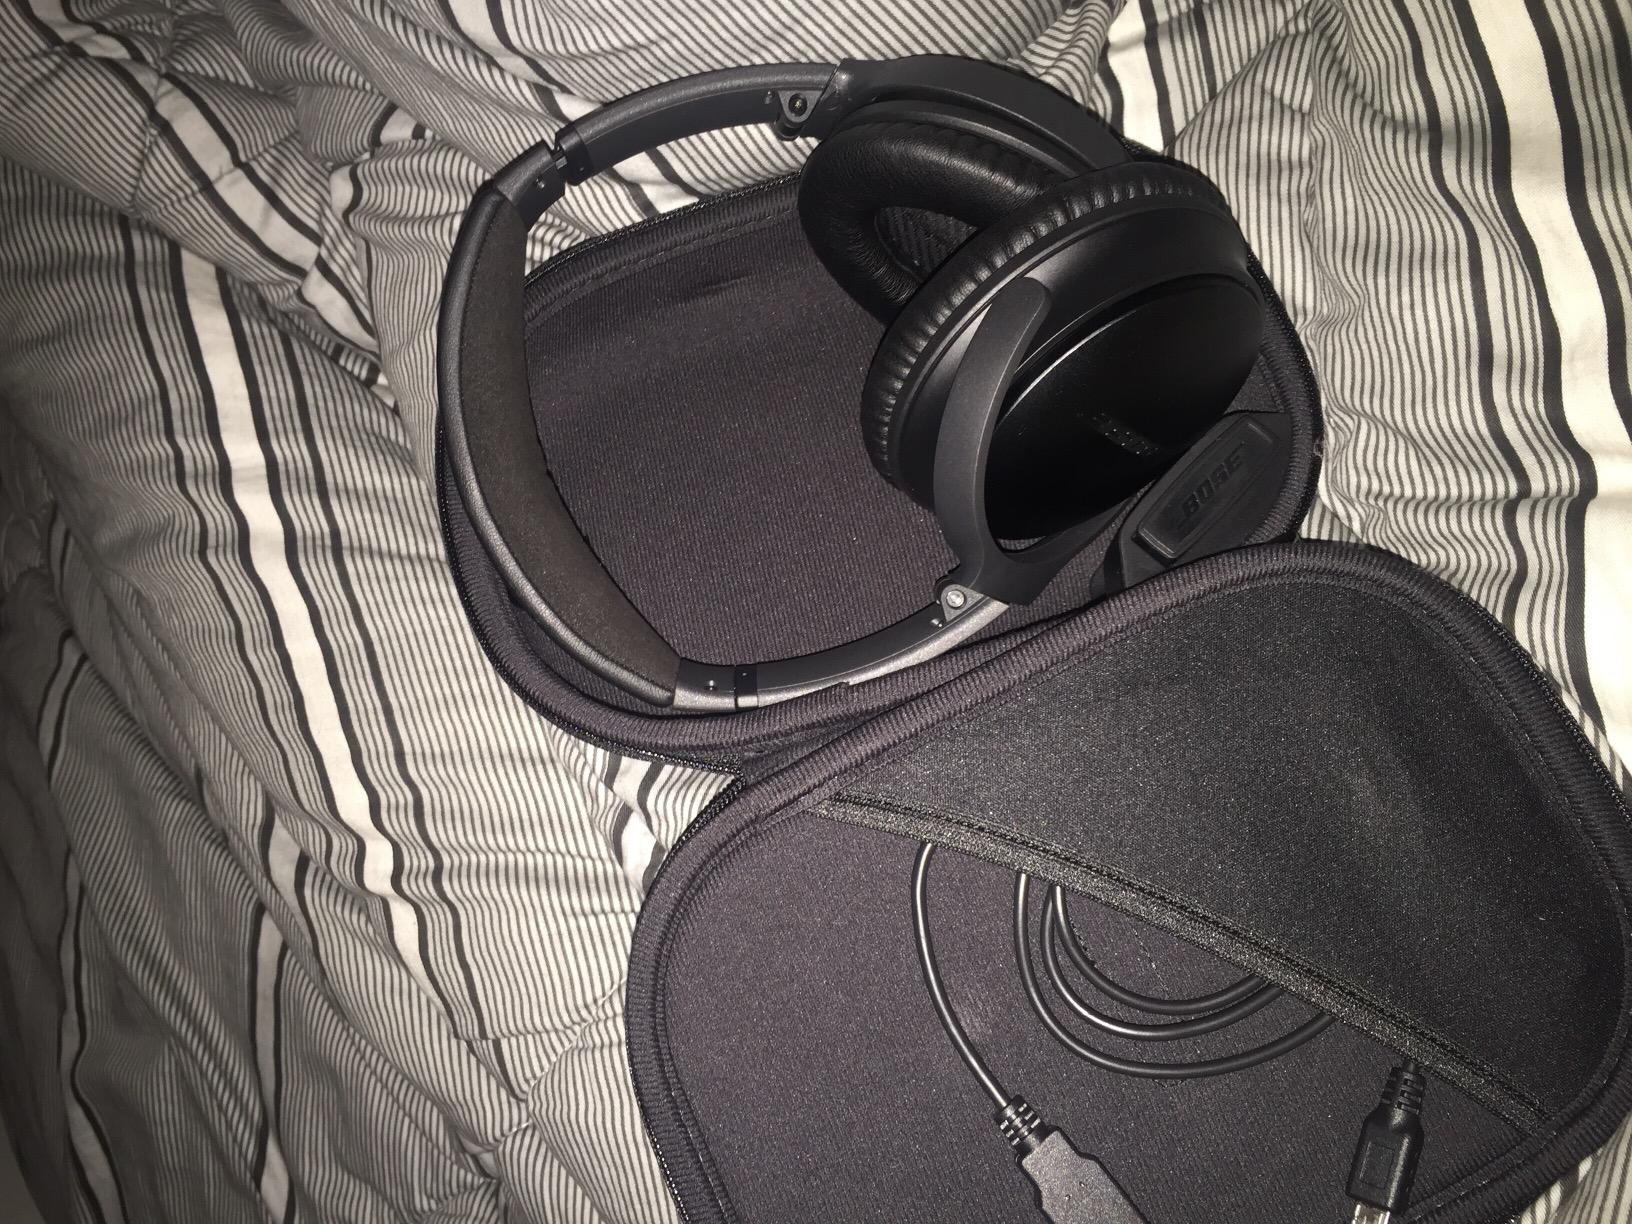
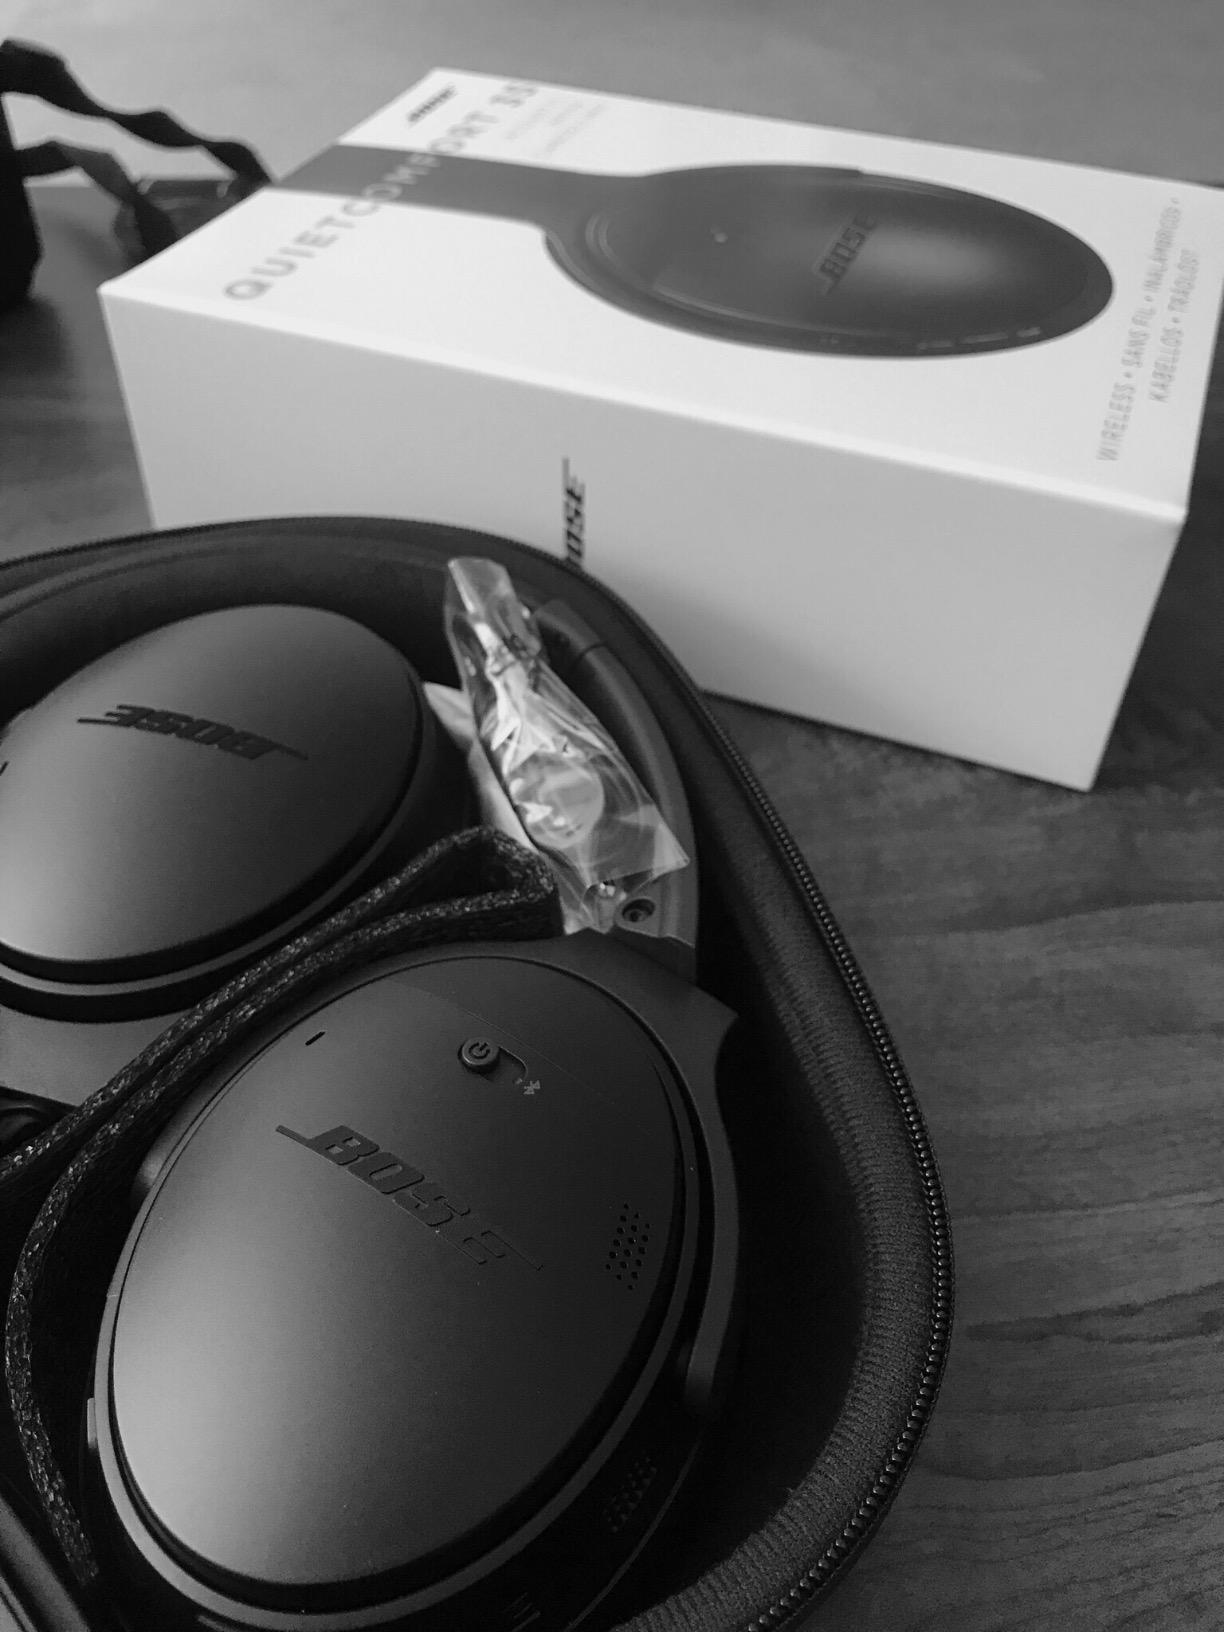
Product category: headphones
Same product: yes